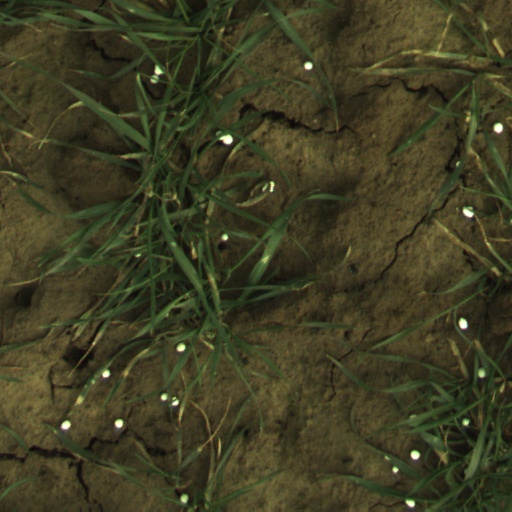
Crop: wheat